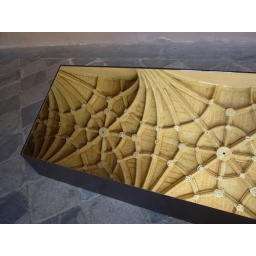
A mirror showing the roof of the San Esteban cloister in Salamanca